Jean Chiappe

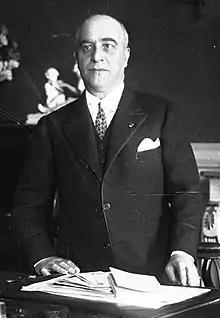
Chiappe in 1927

Jean Baptiste Pascal Eugène Chiappe (3 May 1878 – 27 November 1940) was a high-ranking French civil servant.